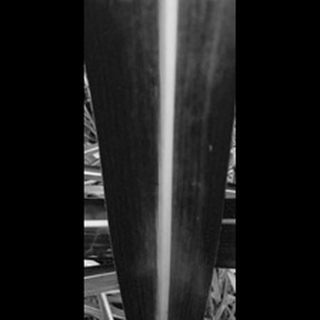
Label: healthy_sugarcane